Medge Hall Halt railway station

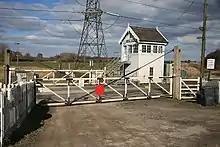
site of railway station

Medge Hall Halt was a small railway station in Lincolnshire, on the Doncaster to Cleethorpes Line, close to the border with Yorkshire. It served the local Medge Hall. The station was opened by the South Yorkshire Railway in September 1859. It closed in 1960, though the line it stood on is still open.